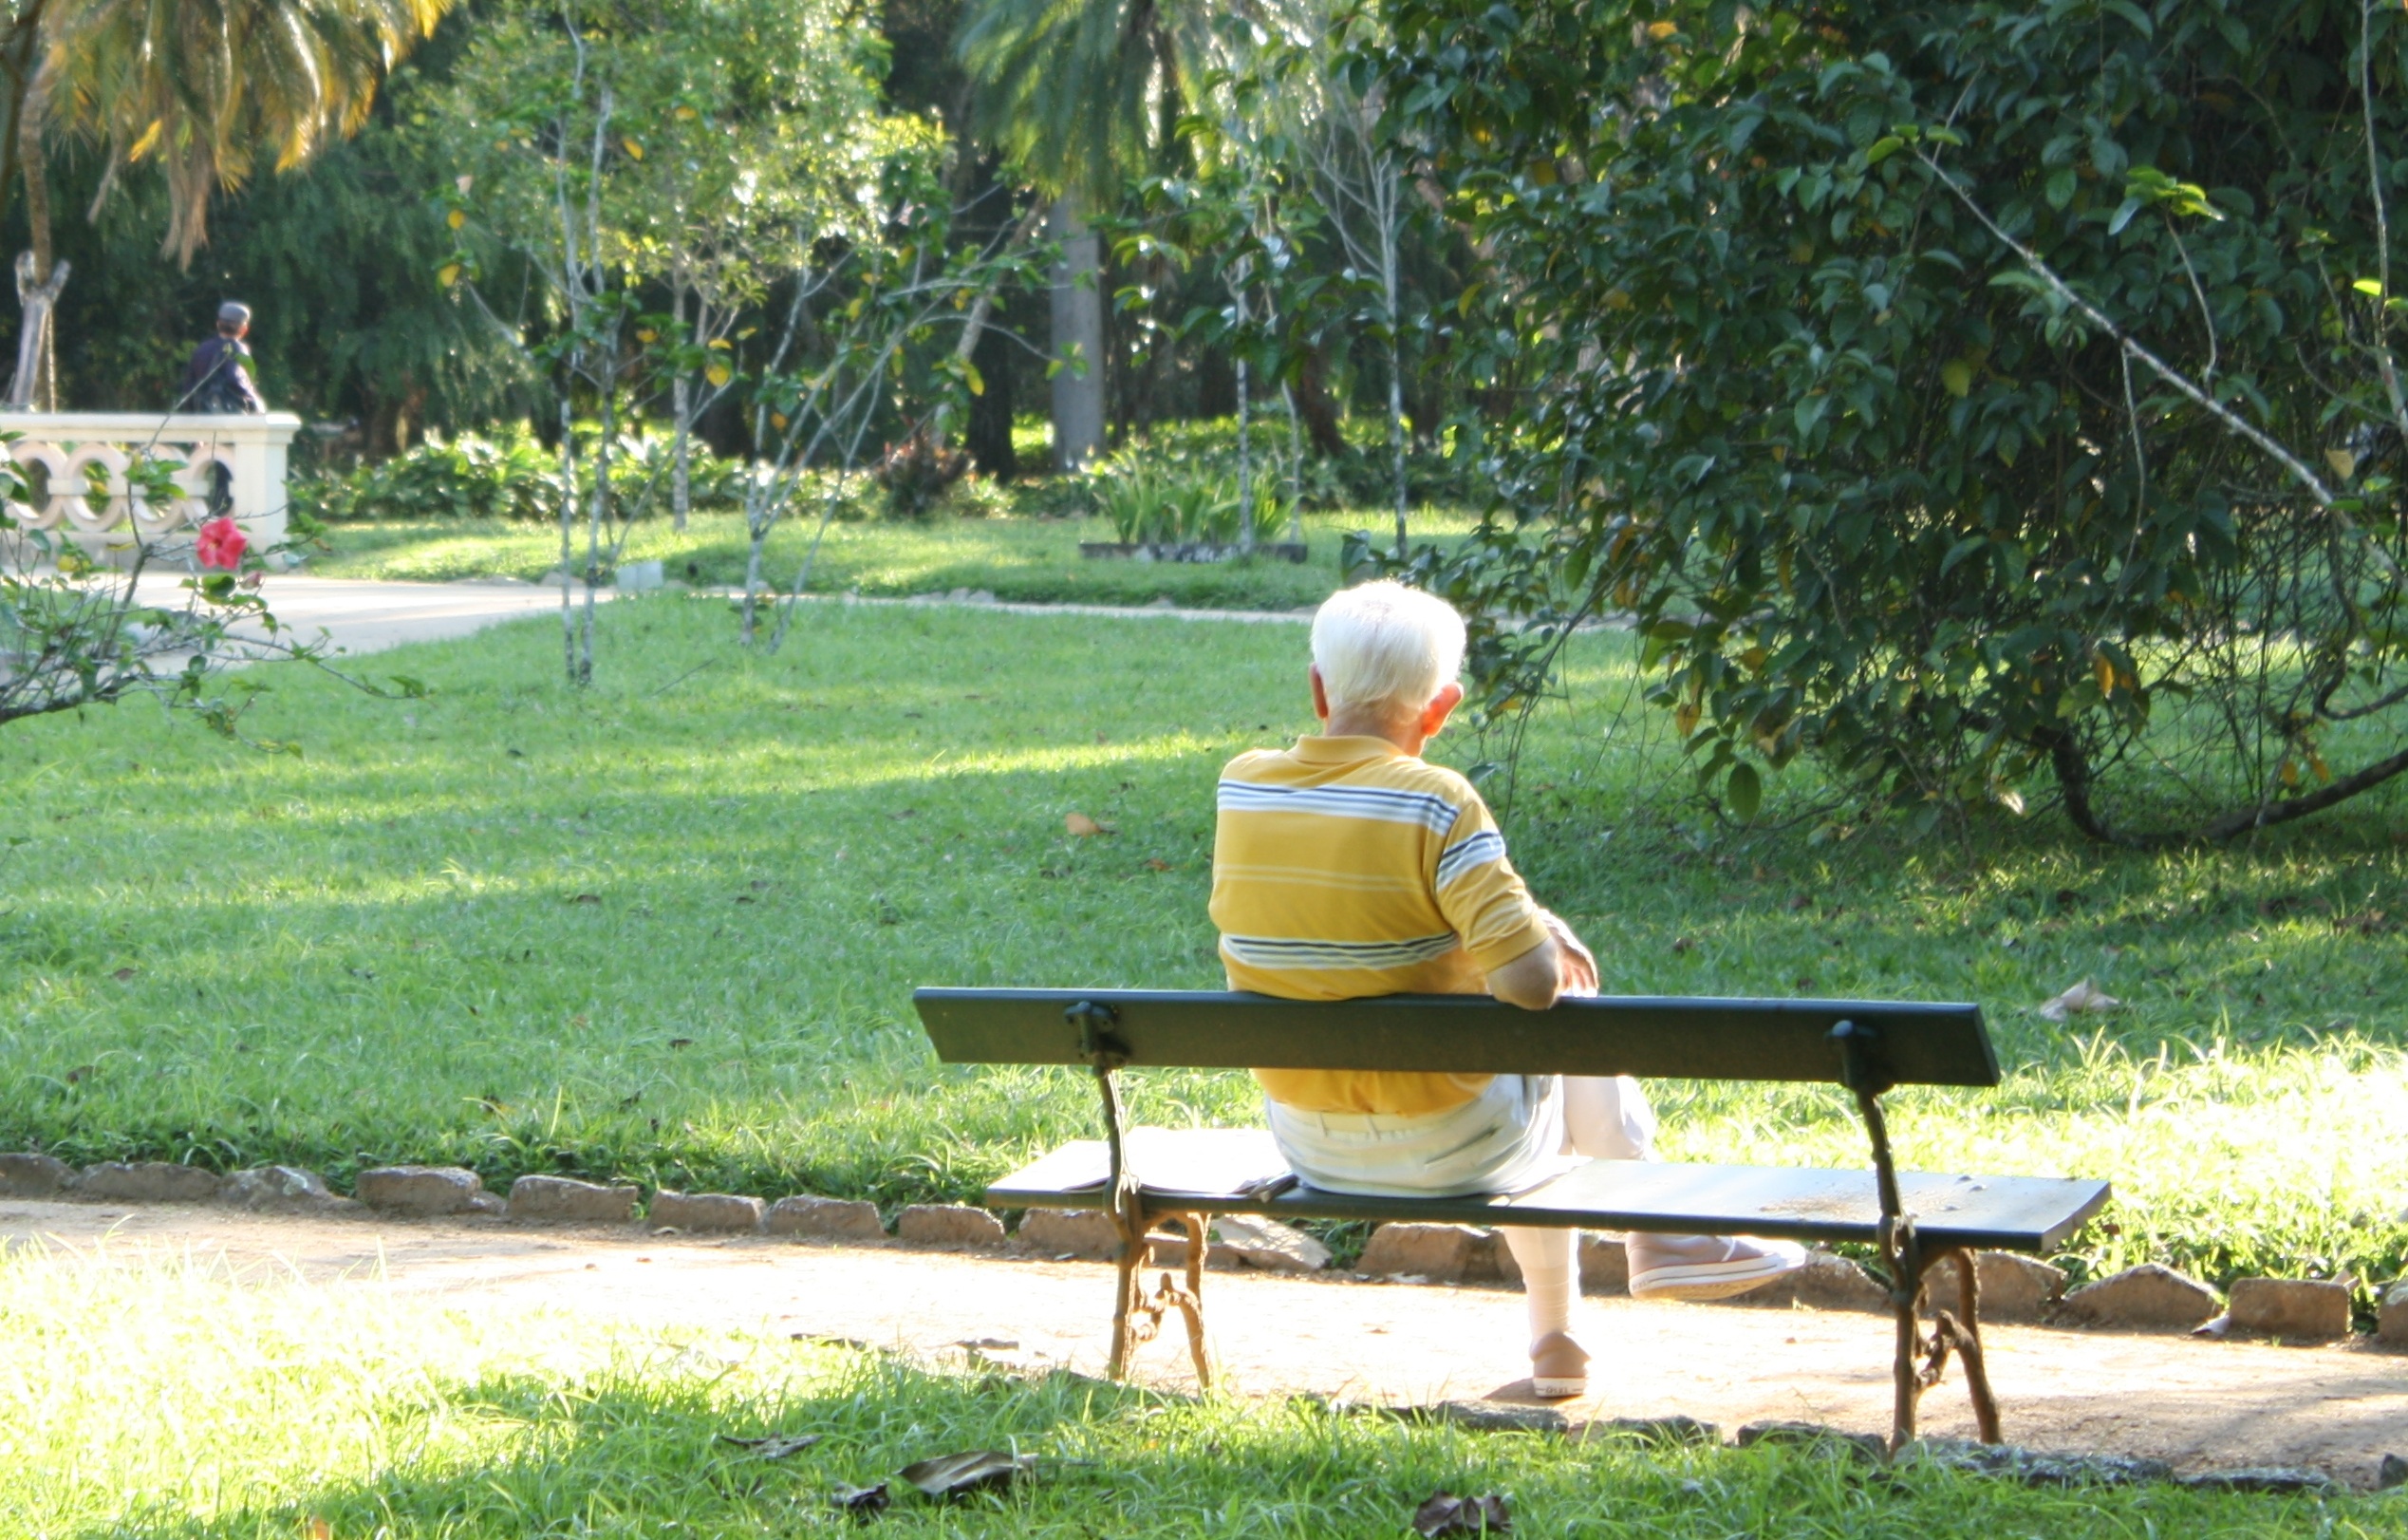
lawn, alone, sadness, sitting, park, backyard, garden, death, picnic, bank, loneliness, playground, elderly, abandonment, avo, old man alone, old man on his back, outdoor play equipment